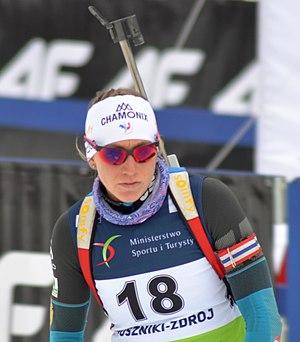
Enora Latuillière, née le 31 juillet 1992 à Chamonix, est une biathlète française.